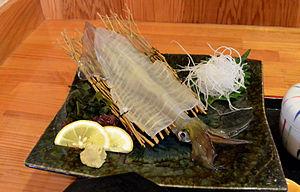
Le sashimi parfois orthographié shashimi, est un mets traditionnel de la gastronomie japonaise, art culinaire attesté dès le XVᵉ siècle, composé de tranches de poisson frais consommé cru. Le sashimi ne doit pas être confondu avec le sushi, préparation variante à base de shari.